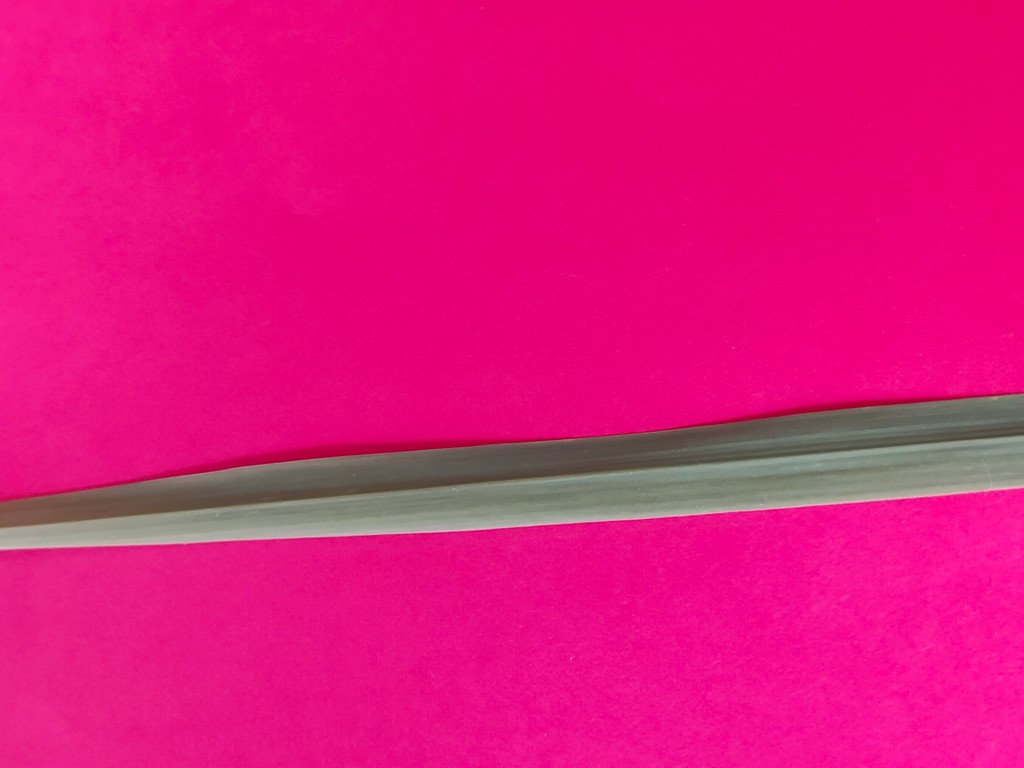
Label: Healthy